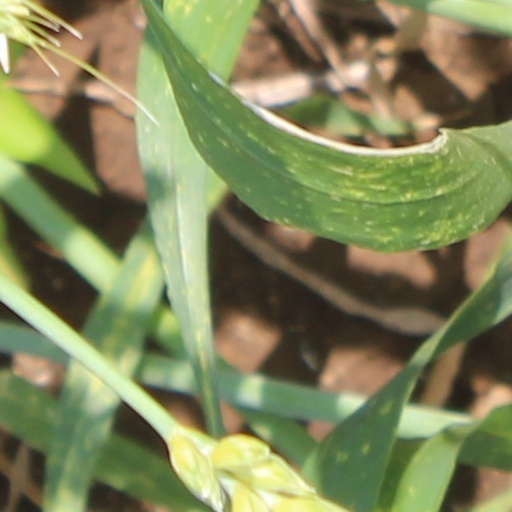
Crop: wheat